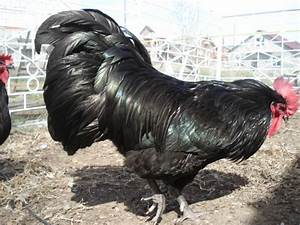
Label: gallina